See Grace Fly

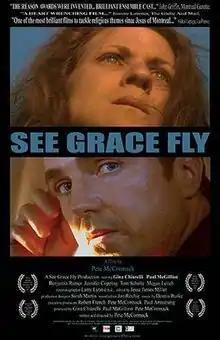
Film poster

See Grace Fly is a 2003 independent film directed and written by Pete McCormack and starring Gina Chiarelli and Paul McGillion. Its dramatic and often heartwrenching plot revolve around siblings, Grace and Dominic McKinley as they struggle to cope with their mother's death and Grace's mental illness.